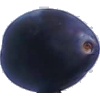
Label: Plum 3